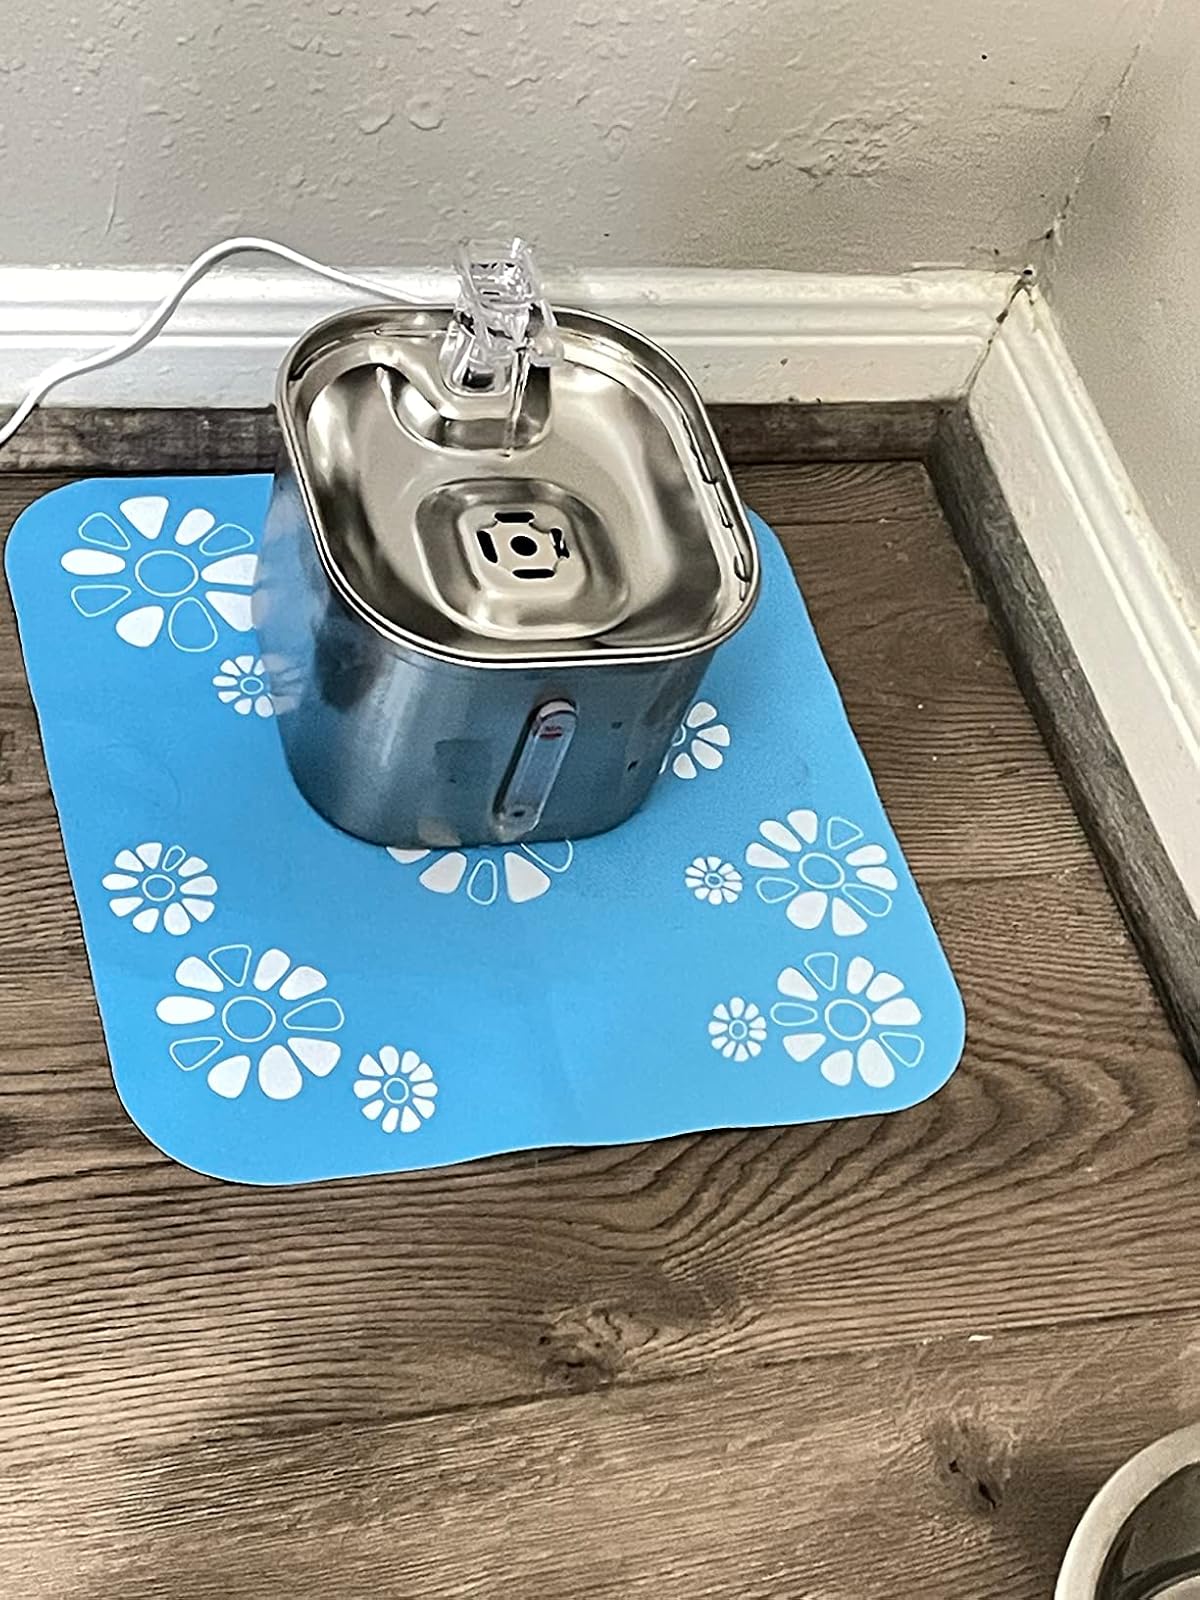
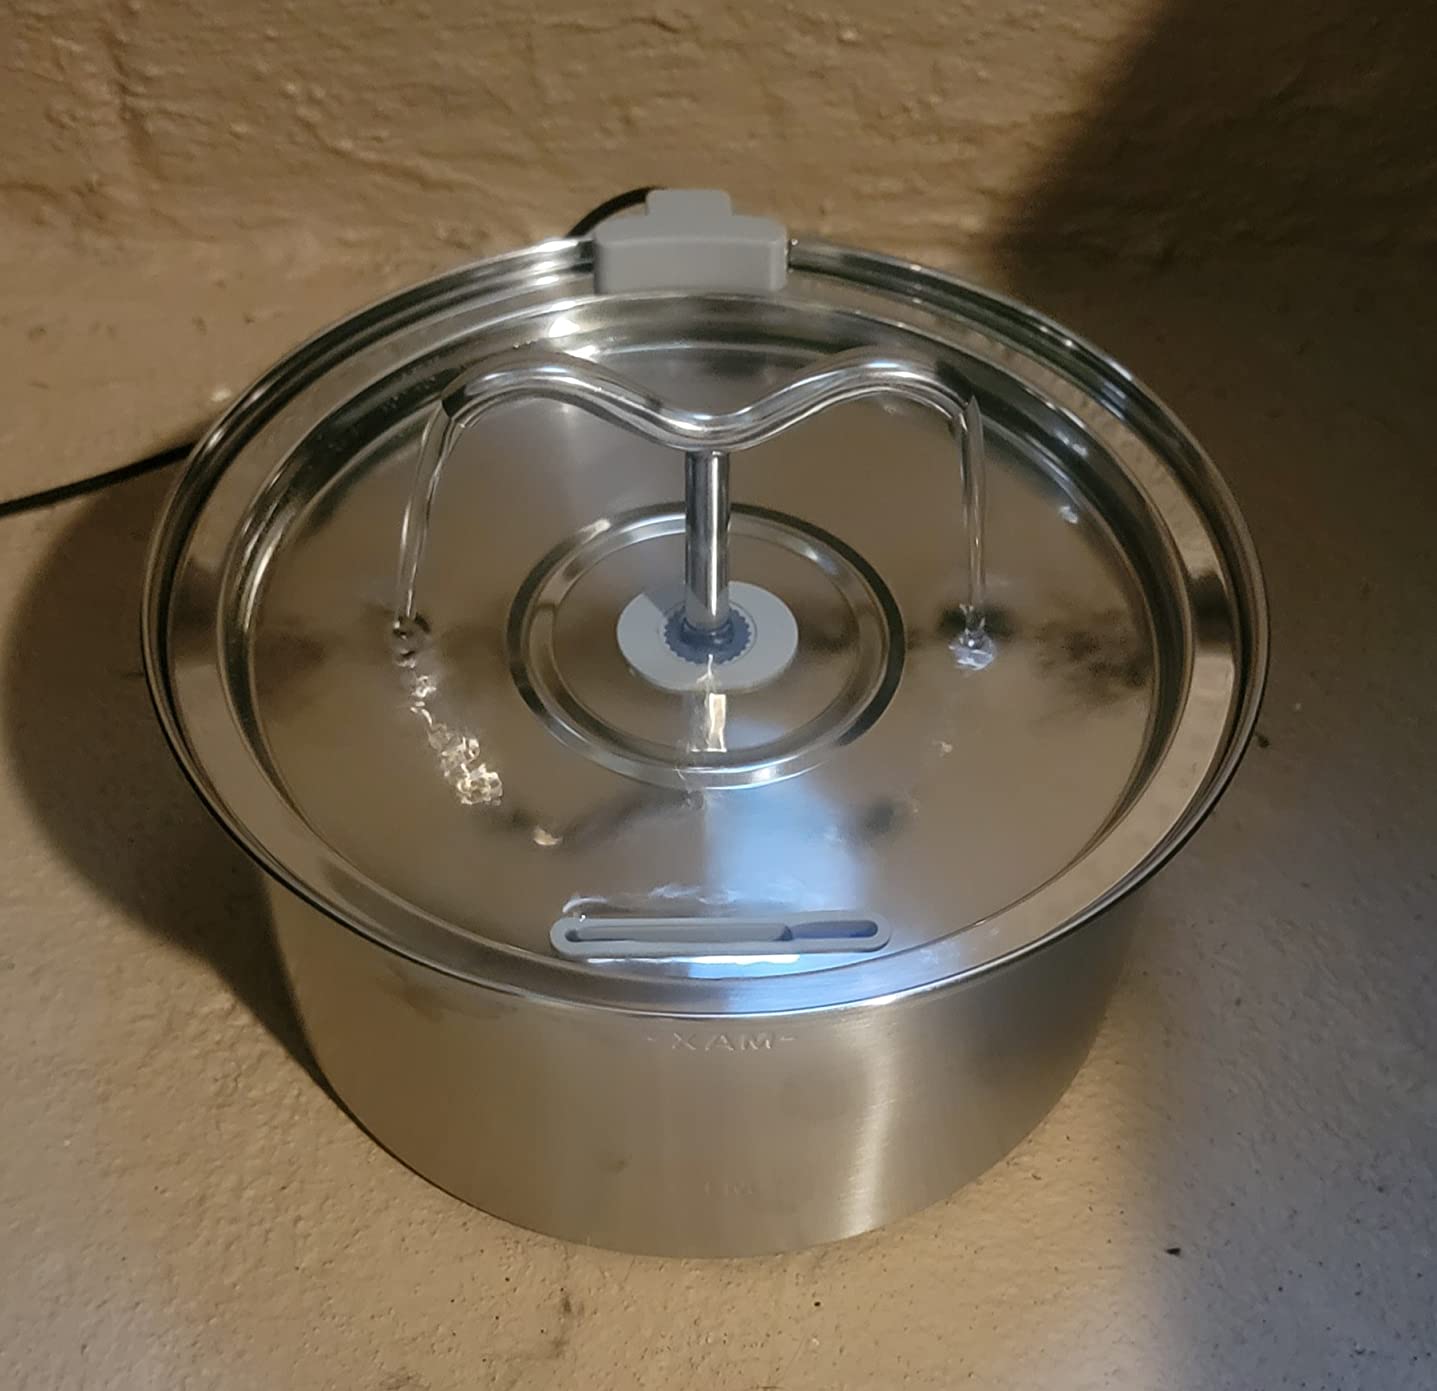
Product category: items_bowl
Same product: no